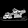
Label: Sandal